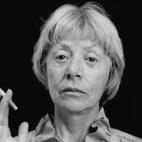
Age: 61